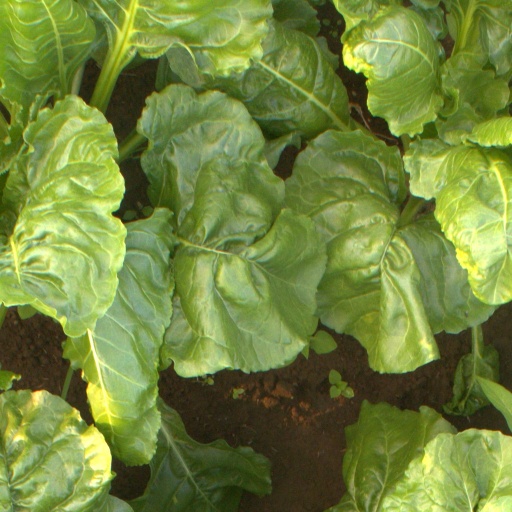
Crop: sugar beet